Rudra Avtar

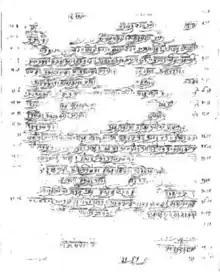
A page from the "Datta Avtar" (Dattareya) chapter of the Rudra Avtar composition within the Dasam Granth, in Guru Gobind Singh's hand

Rudra Avtar (pronunciation: ) is an epic poem under the title "Ath Rudra Avtar Kathan"(n). It is traditionally said to have been written by Guru Gobind Singh. It is included in "Dasam Granth", which is considered to be the second-most important scripture of the Sikhs. It is sometimes grouped together with the preceding "Brahma Avtar" composition into a combination termed as the "Upāvatār" (meaning "lesser avatars").